Robert Plant

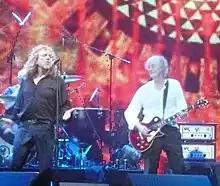
Plant on stage with Jimmy Page in 2007

Released via Plant's own Es Paranza label, a remastered version (with updated artwork) of "Fate of Nations" as part of 2019 Record Store Day with proceeds going to Greenpeace.